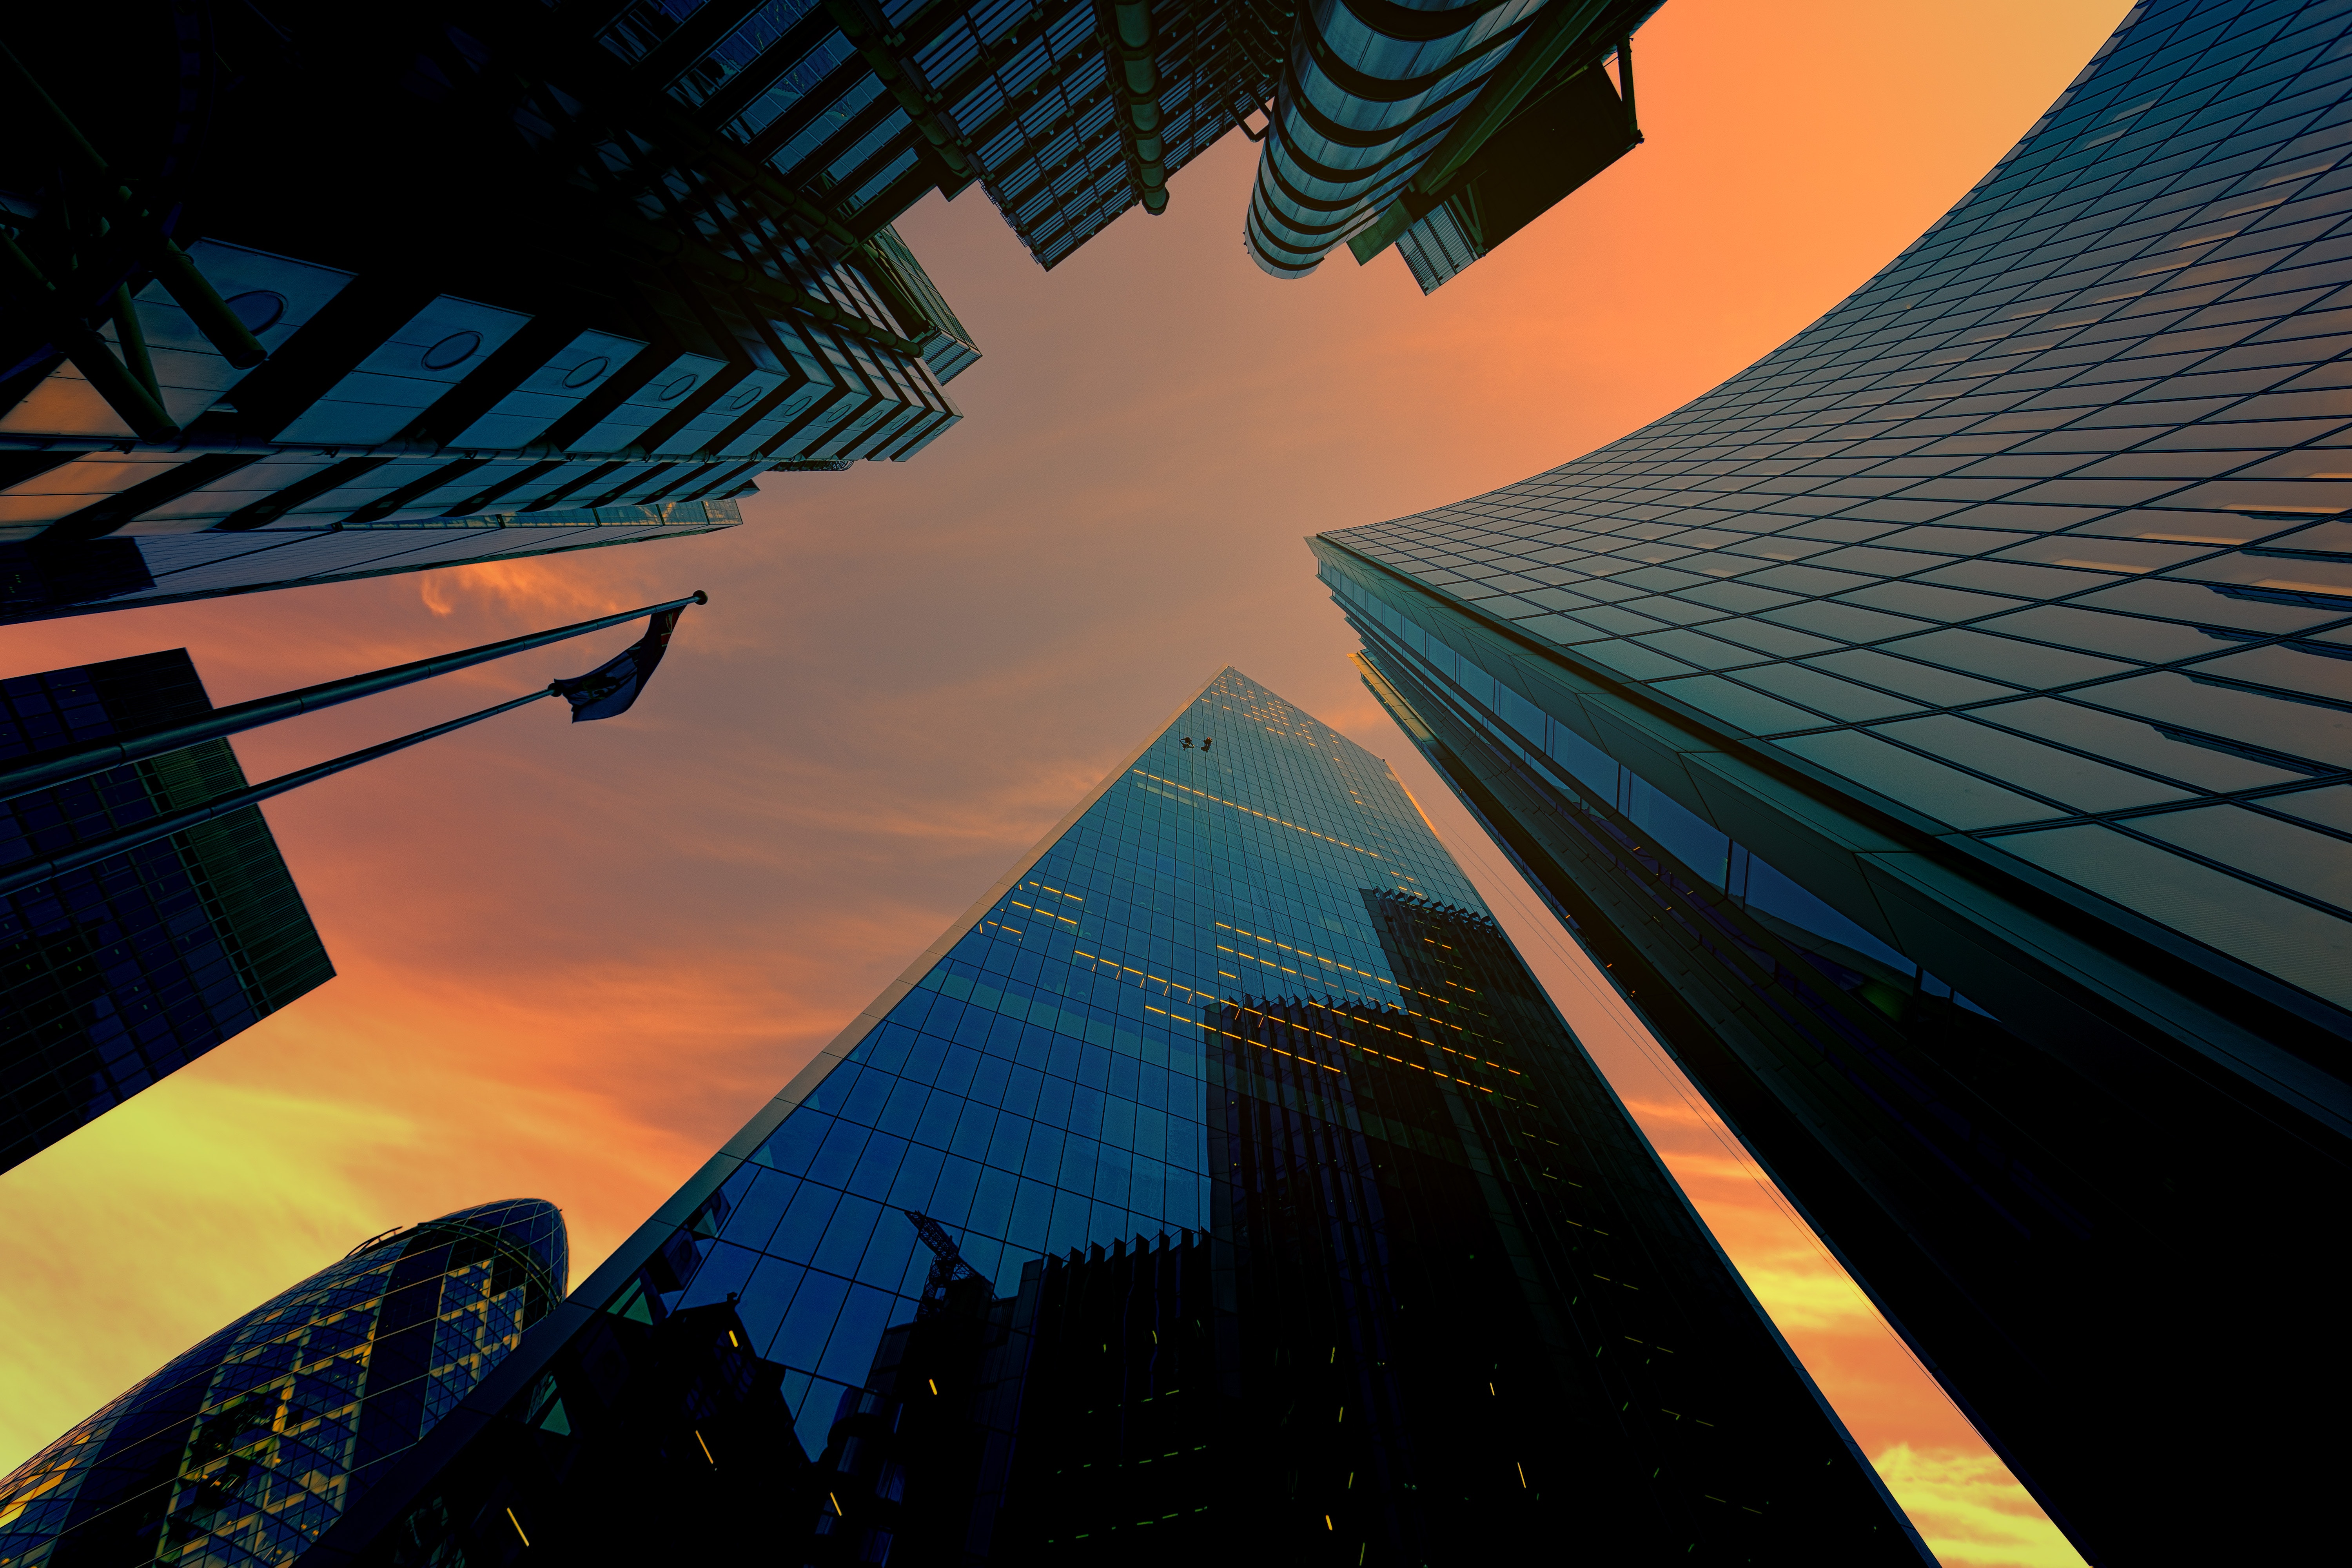
blue, sky, architecture, daytime, line, yellow, skyscraper, metropolitan area, city, urban area, design, tower block, pattern, world, Tints and shades, photography, metropolis, building, cloud, reflection, plant, symmetry, graphics, evening, cityscape